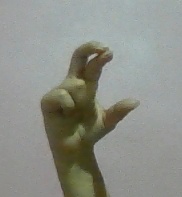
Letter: thal